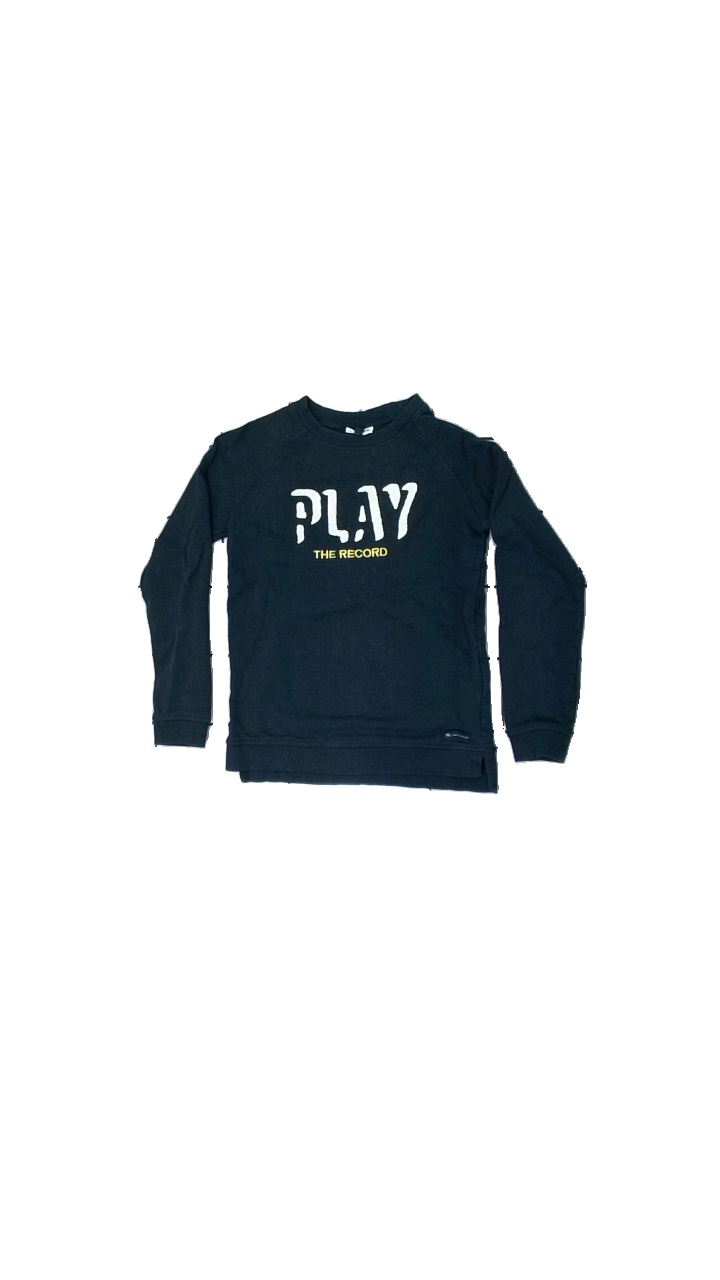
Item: Sweater (Children)
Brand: Pomp De Lux
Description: Dark blue sweater from Pomp De Lux, size 140. Okay condition.
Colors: Blue, White, Yellow
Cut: Regular, C-collar
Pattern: Embroidered
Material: Unknown, low signal
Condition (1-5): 3
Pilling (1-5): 5
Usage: Reuse
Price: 50-100